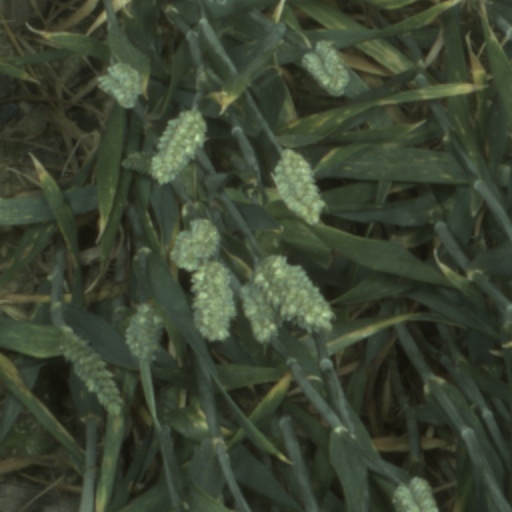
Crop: wheat